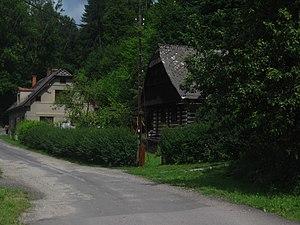
Jesenný est une commune du district de Semily, dans la région de Liberec, en République tchèque. Sa population s'élevait à 471 habitants en 2019.